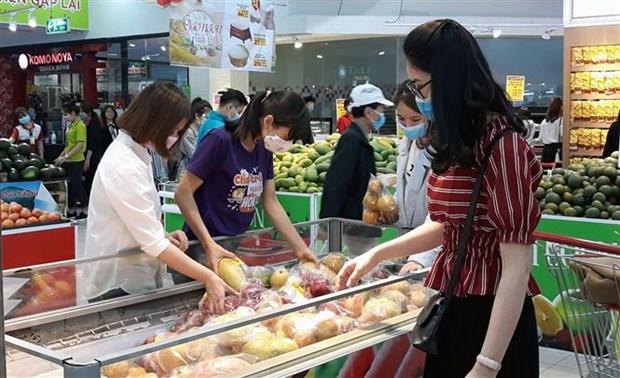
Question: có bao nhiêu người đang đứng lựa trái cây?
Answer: có bốn người đang đứng lựa trái cây